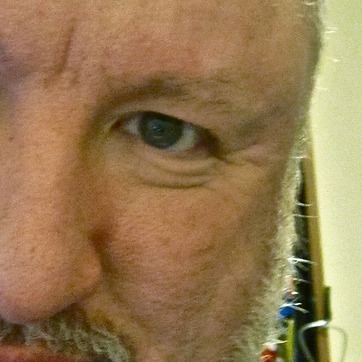
Material: skin